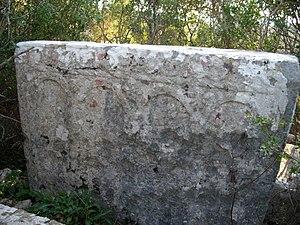
Začula est un village de Bosnie-Herzégovine. Il est situé dans la municipalité de Ravno, dans le canton d'Herzégovine-Neretva et dans la Fédération de Bosnie-et-Herzégovine. Selon les premiers résultats du recensement bosnien de 2013, il abrite une population inférieure ou égale à 10 habitants.